Roman funerary practices

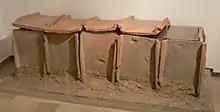
Flat-roofed tomb made from roof-tiles (tegulae), 4th–5th century AD, Enns (Upper Austria). Museum Lauriacum, from the Roman cemetery of Ziegelfeld.

The least costly form of individual inhumation was the simple pit-grave. It was used, in various forms, throughout the Republic and Empire, especially where there was little or no pressure for burial space. Orientation of the grave was generally east – west, with the head to the east. Flanged tiles (or tegulae) were sometimes used to enclose and protect the remains in a box-like or gabled ceramic tomb, known in modern archaeology as "Alla cappuccina" ("like a Capuchin monk's hood"). Libations during ceremonies honouring the dead were sometimes given through a tube or funnel that pierced the tomb, and could be stoppered when not in use. Grave goods were often deposited along with the body; a pillow of tufa or wood might be provided for the comfort of the deceased.